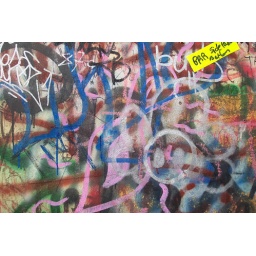
detail of GBGB's wall near bathroom